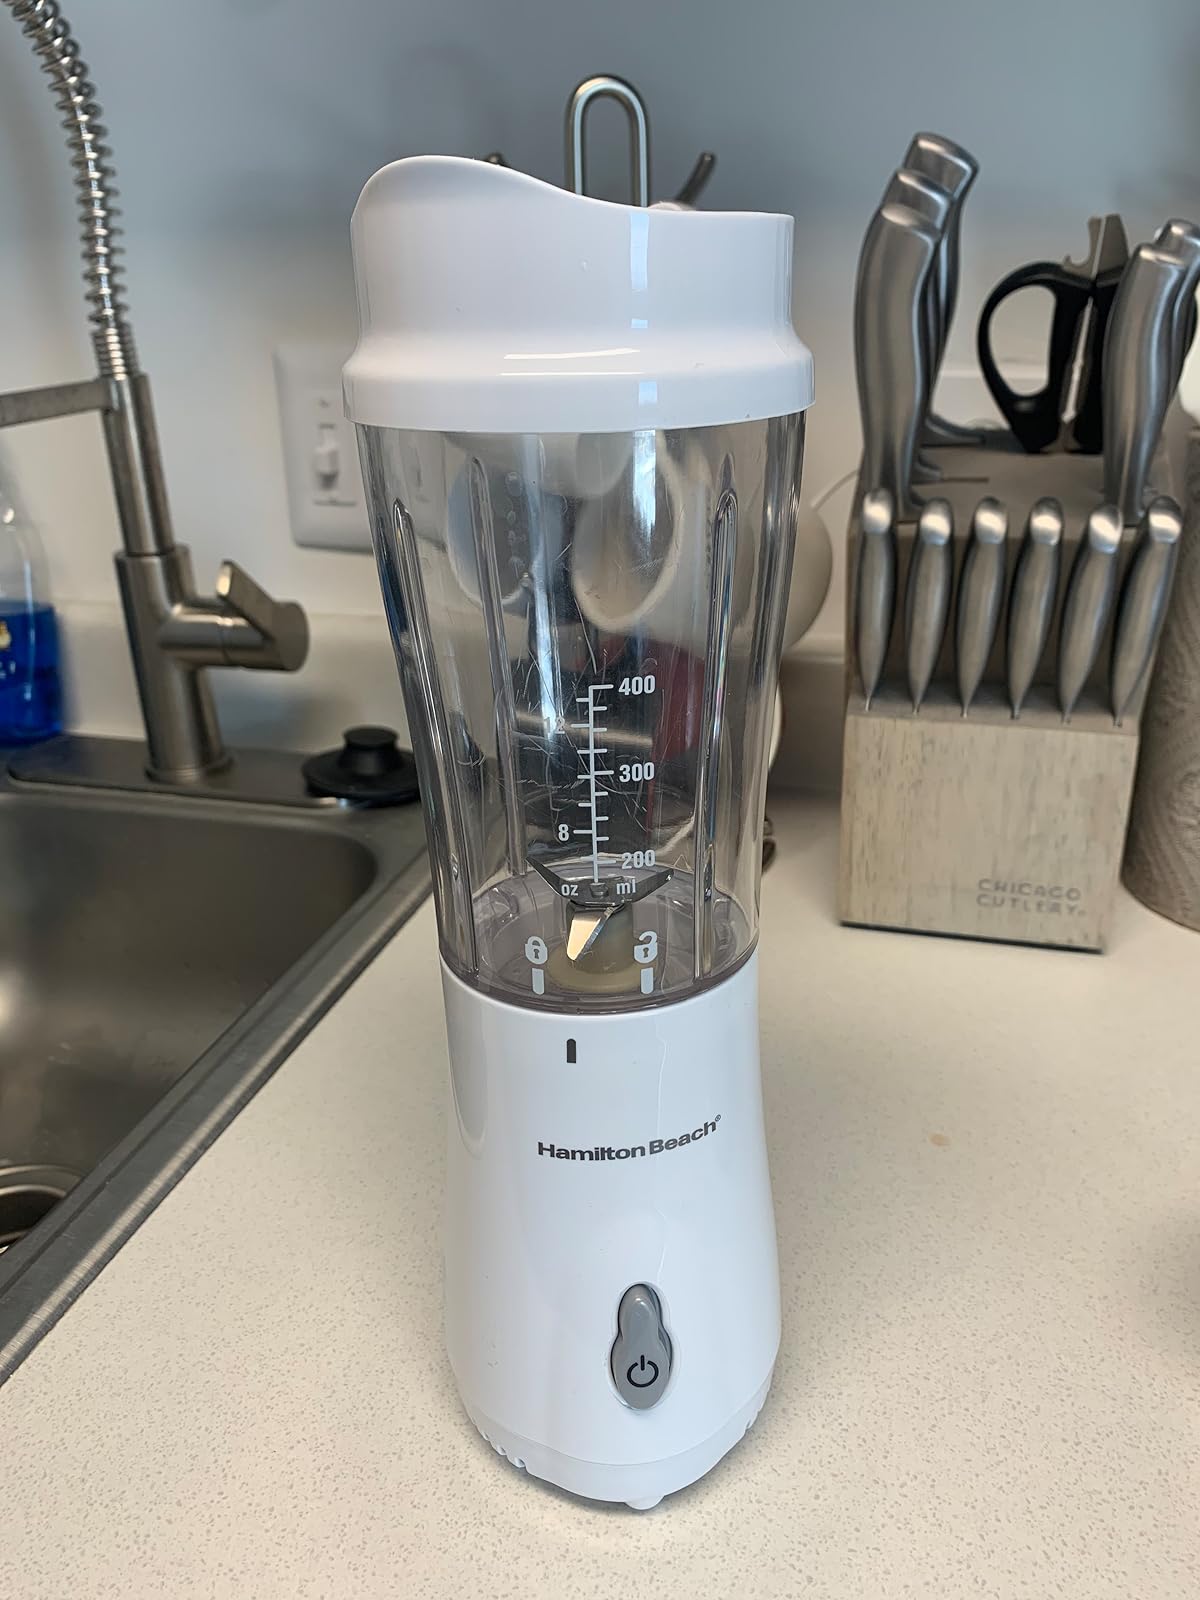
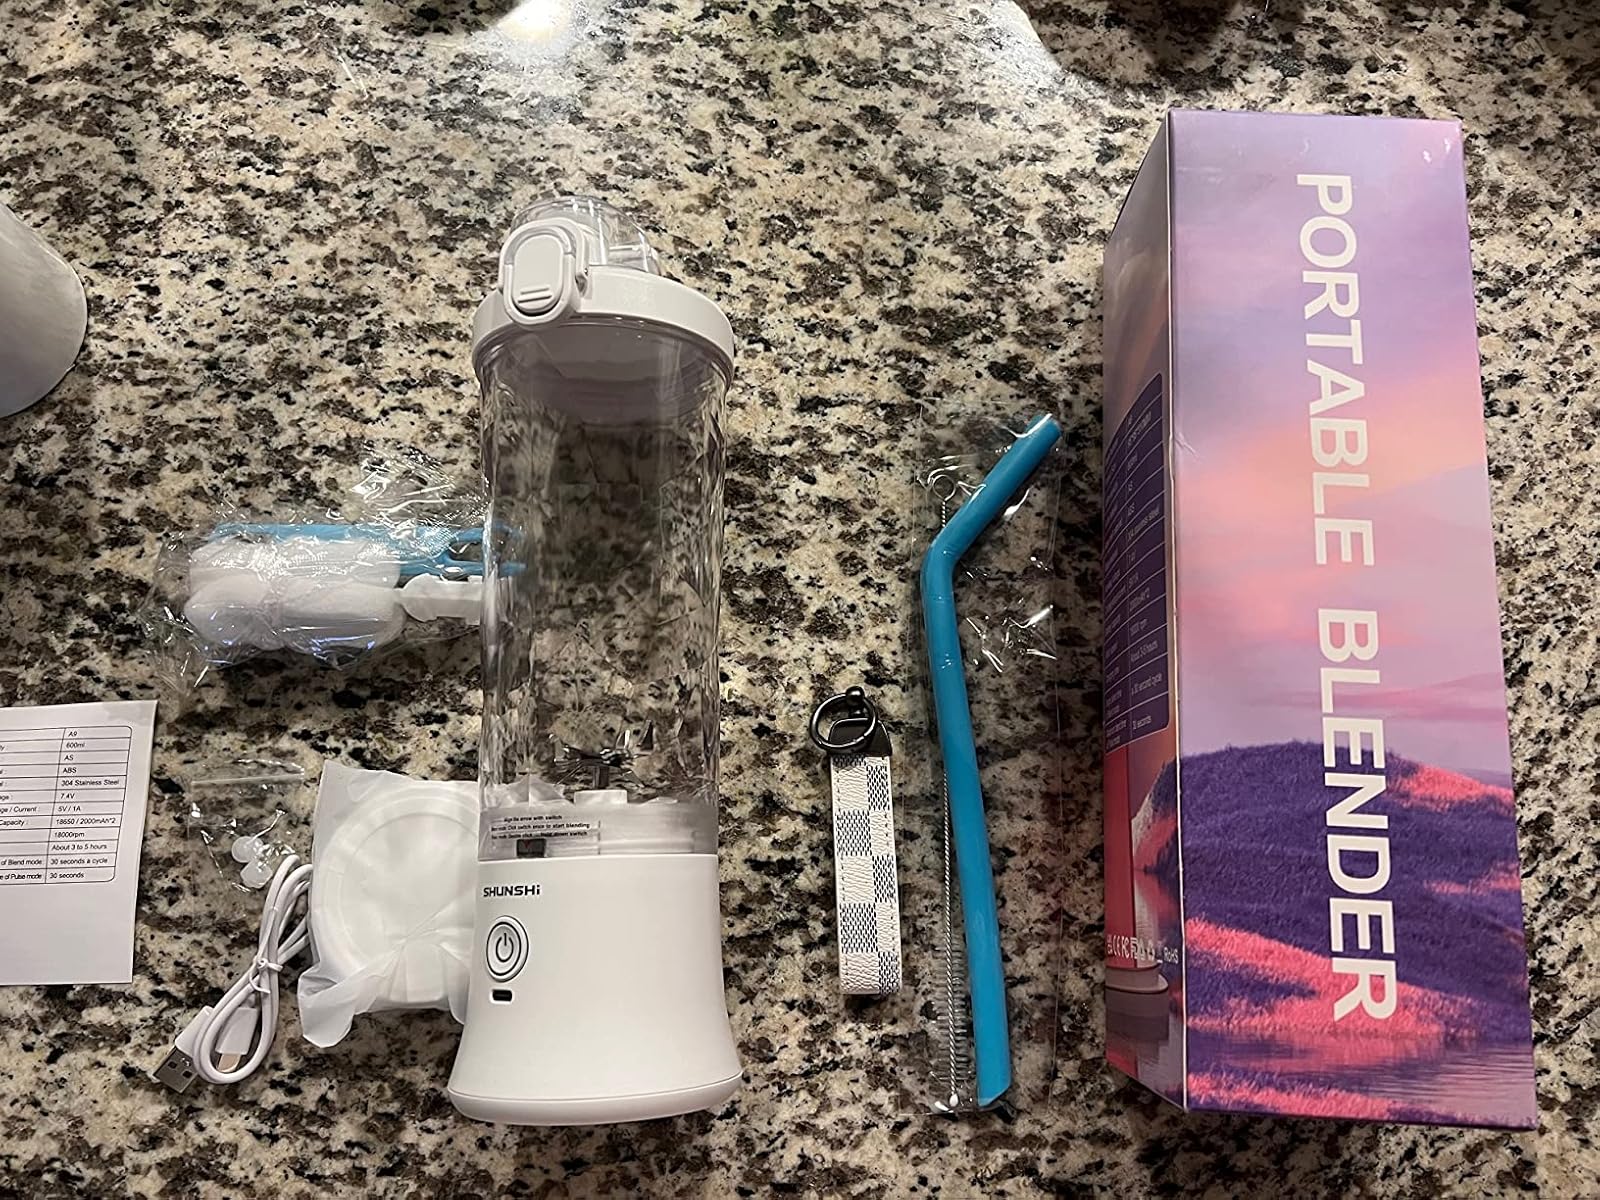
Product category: items_blender
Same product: no